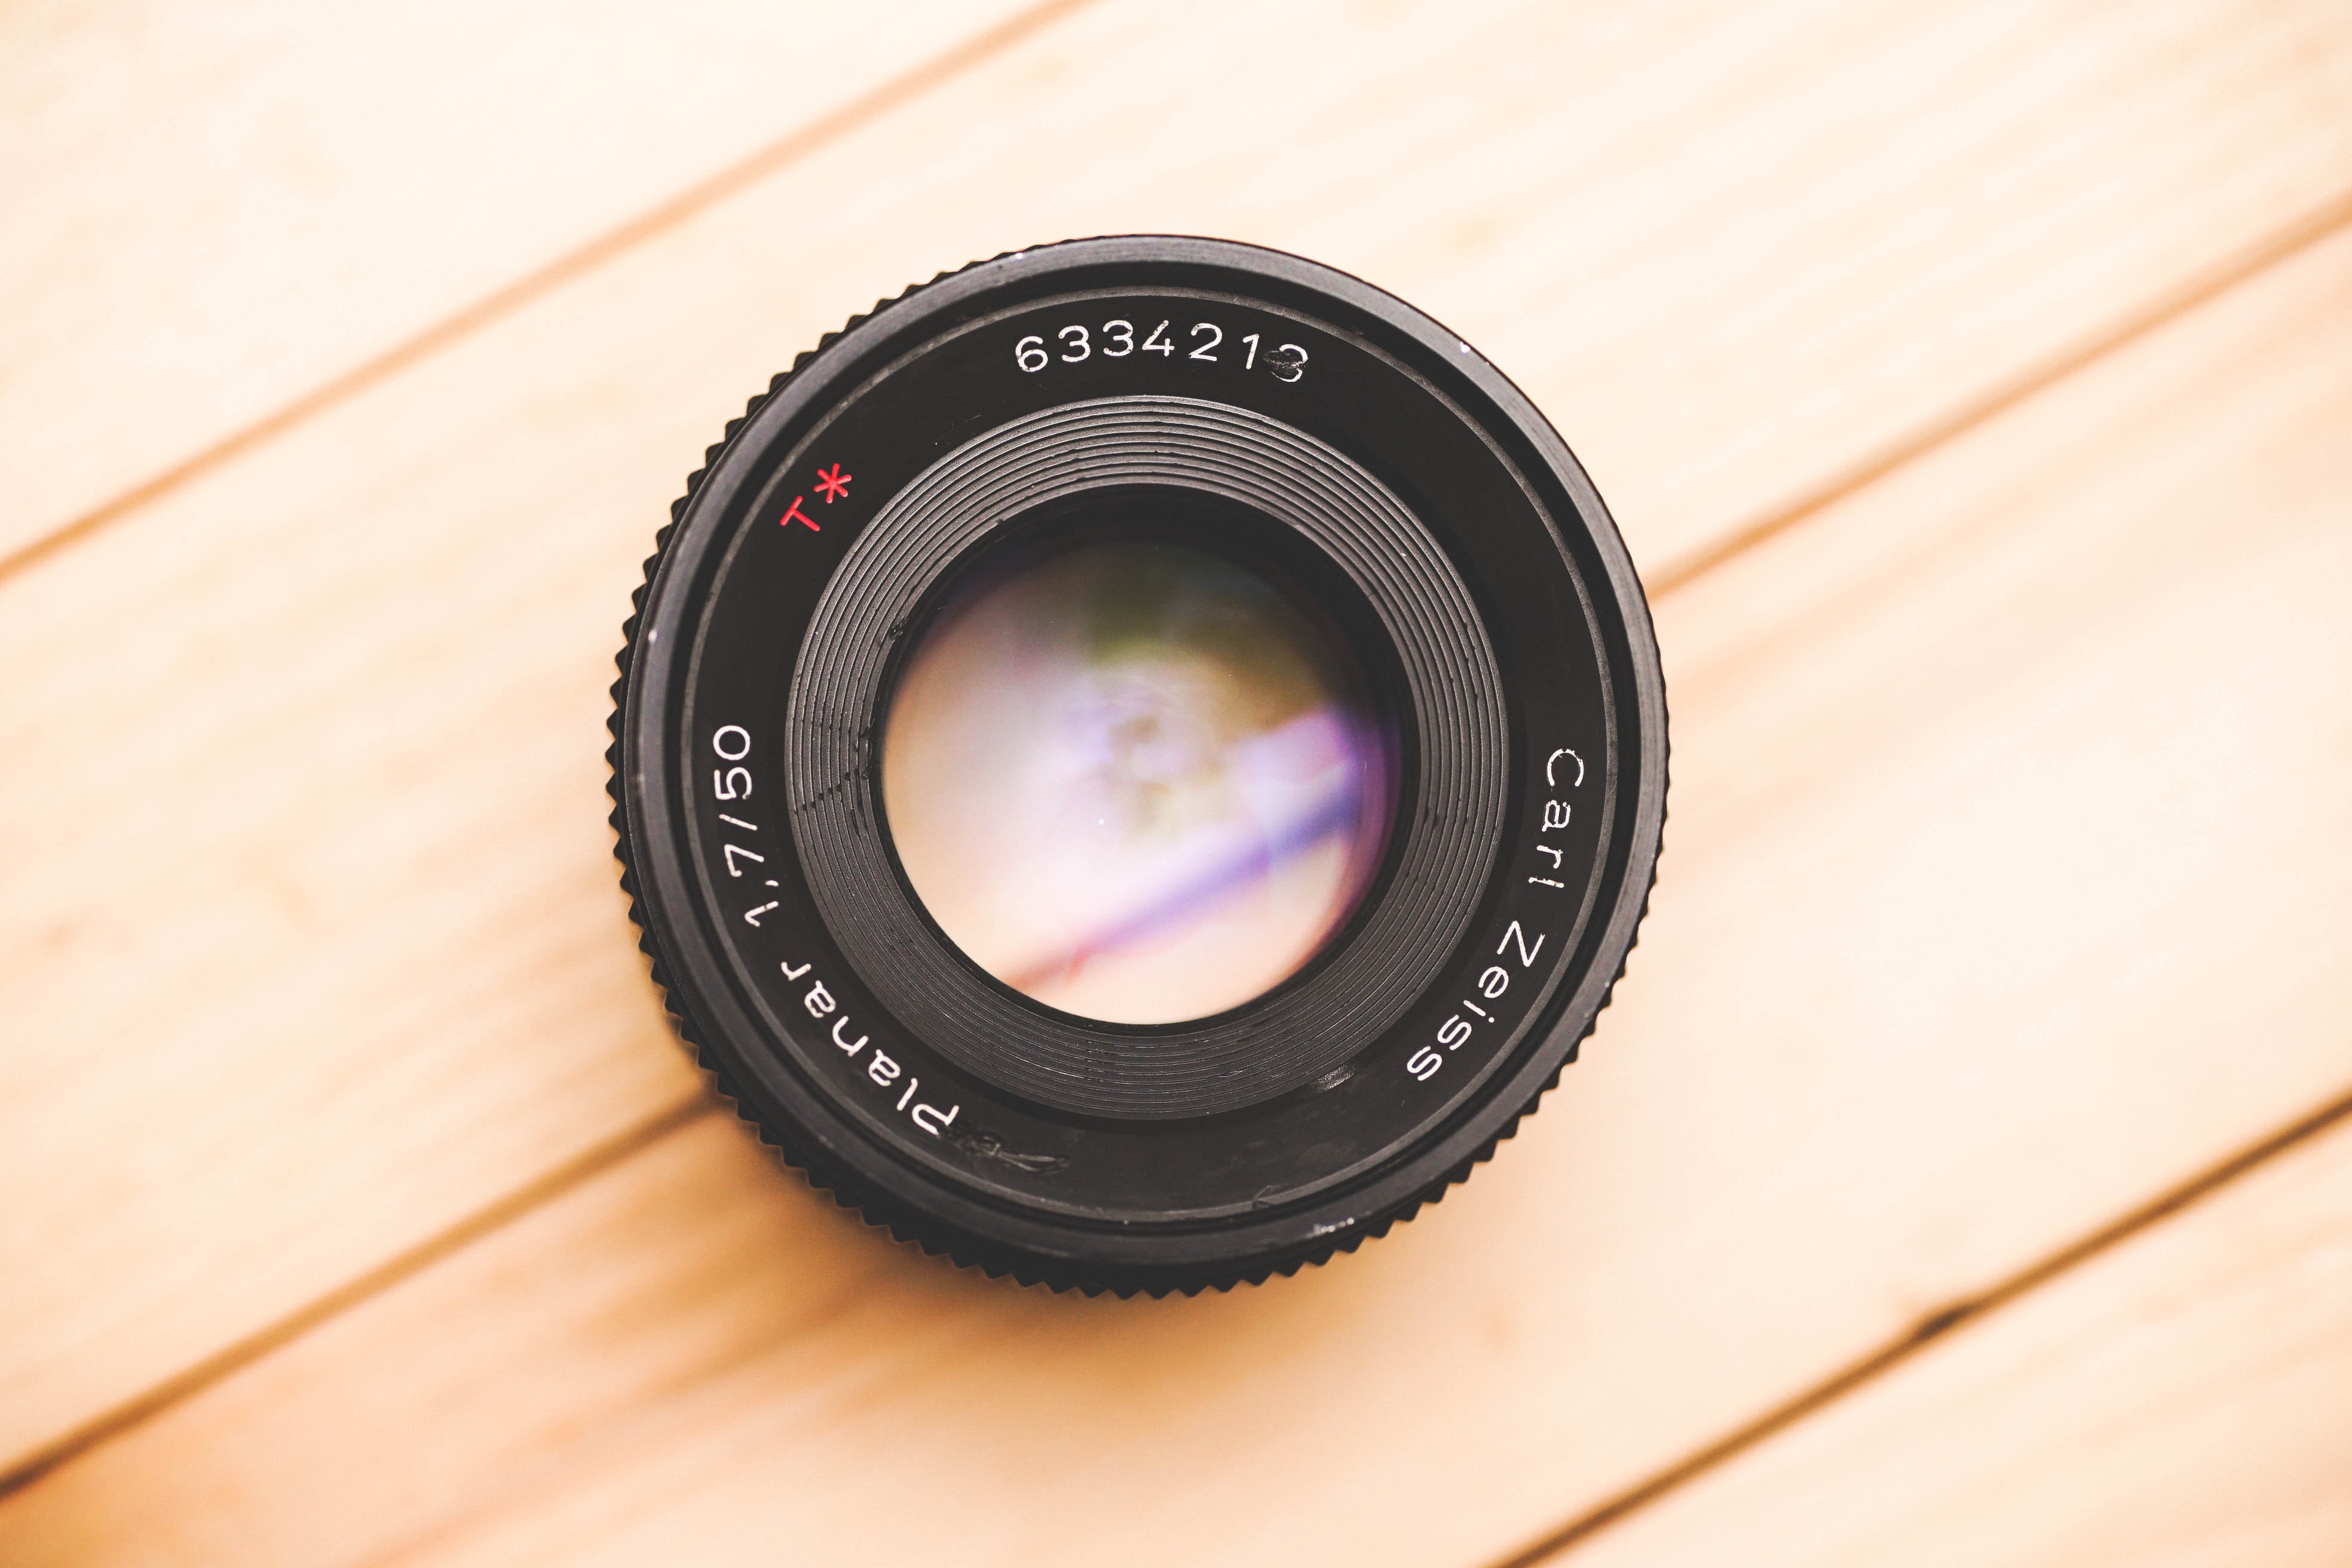
camera lens, camera accessory, cameras optics, lens, teleconverter, camera, photography, shutter, macro photography, mirrorless interchangeable lens camera, digital camera, optical instrument, canon ef 75 300mm f 4 5 6 iii, lens hood